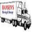
Label: truck